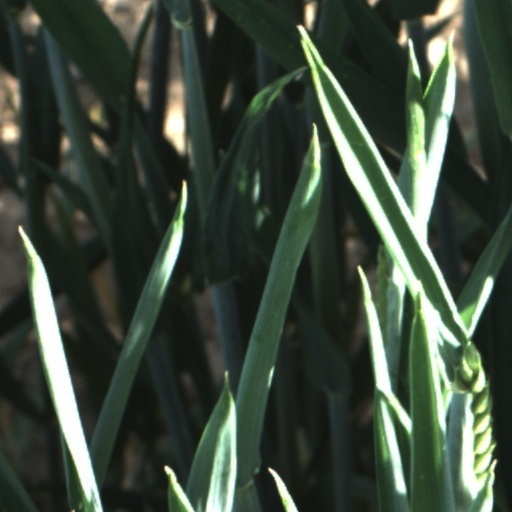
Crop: wheat